David Bowdich

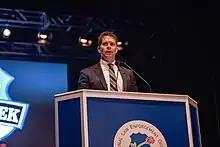
Bowdich reads the names of fallen officers during the 30th annual candlelight vigil that was held on May 13, 2018 on the National Mall in Washington, D.C. during National Police Week.

By 2011, Bowdich was the Federal Bureau of Investigation supervisor in San Diego, managing 100 agents and officers around Mexico–United States border.